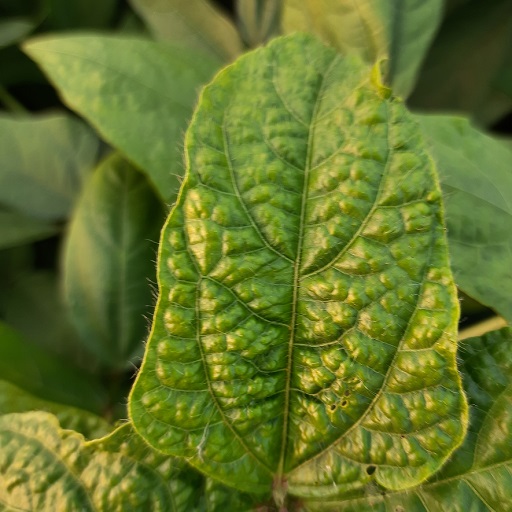
Label: Leaf Crinckle